First inauguration of Andrew Jackson

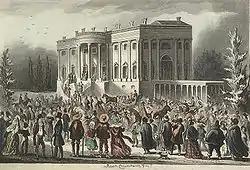
1829 caricature by Robert Cruikshank of US President Andrew Jackson's inauguration

The inauguration itself took place on March 4, 1829, and was the first time in which the ceremony was held on the East Portico of the United States Capitol. Ten thousand people arrived in town for the ceremony, eliciting this response from Francis Scott Key: "It is beautiful; it is sublime!"